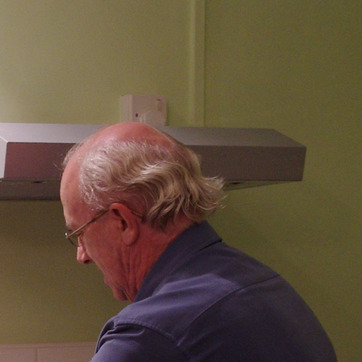
Material: hair